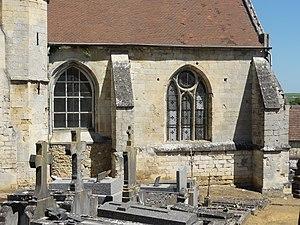
L'église Saint-Vaast est une église catholique paroissiale située à Nointel, en France. C'est un édifice assez spacieux, qui réunit presque tous les styles architecturaux du roman au classique, sauf la Renaissance. Le plan est régulier, et s'inscrit dans un rectangle, avec une subdivision nette entre nef, transept et chœur. Il y a un vaisseau central et deux collatéraux sur toute la longueur. Mais en regardant les détails, il se révèle aisément que pratiquement aucune partie de l'église n'est homogène, à l'exception du chœur, qui constitue un intéressant témoignage du style rayonnant tardif. Sa vaste baie du chevet présente un exceptionnel remplage à cinq lancettes. La base du clocher conserve une voûte d'ogives romane archaïque, qui a été fortement remaniée. La nef séduit par ses grandes arcades portées à la même hauteur que les murs latéraux, et des piliers gothiques et toscans s'y font face sans rompre l'harmonie de l'ensemble. Les voûtes sont seulement factices et peuvent être qualifiées de néogothiques. À l'extérieur de l'église, la façade occidentale de la nef constitue l'élément le plus remarquable.